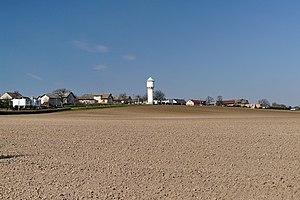
Bílá Hlína est une commune du district de Mladá Boleslav, dans la région de Bohême-Centrale, en République tchèque. Sa population s'élevait à 114 habitants en 2020.